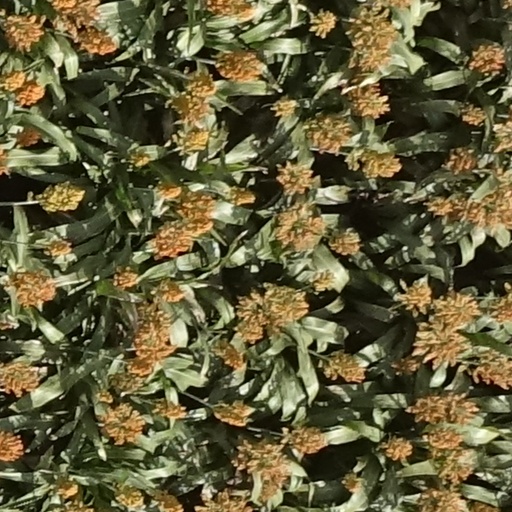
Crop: sorghum